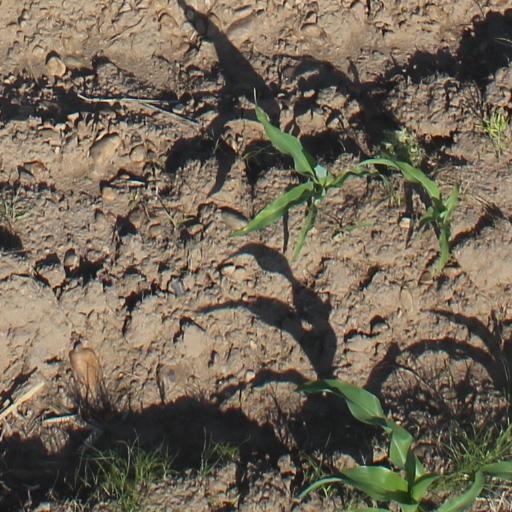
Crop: maize; corn